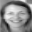
Label: woman